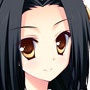
Portrait style: Anime Portrait